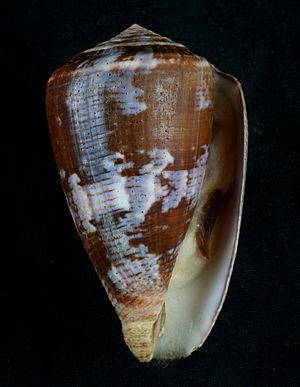
L'espèce Conus purpurascens est un mollusque appartenant à la famille des Conidae.
Cette liste d'animaux venimeux recense les espèces animales généralement considérées comme les plus dangereuses du fait du venin qu'ils peuvent injecter à leurs victimes.